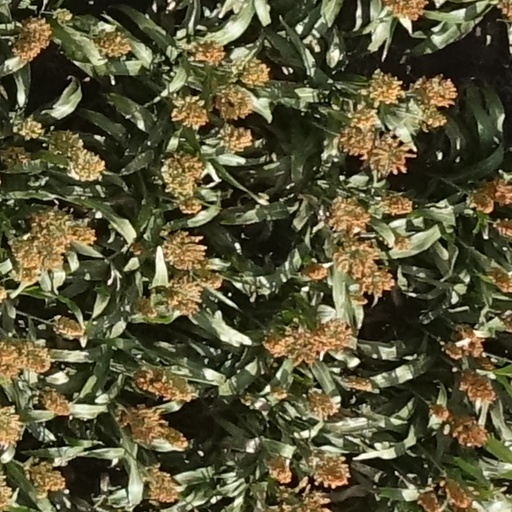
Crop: sorghum